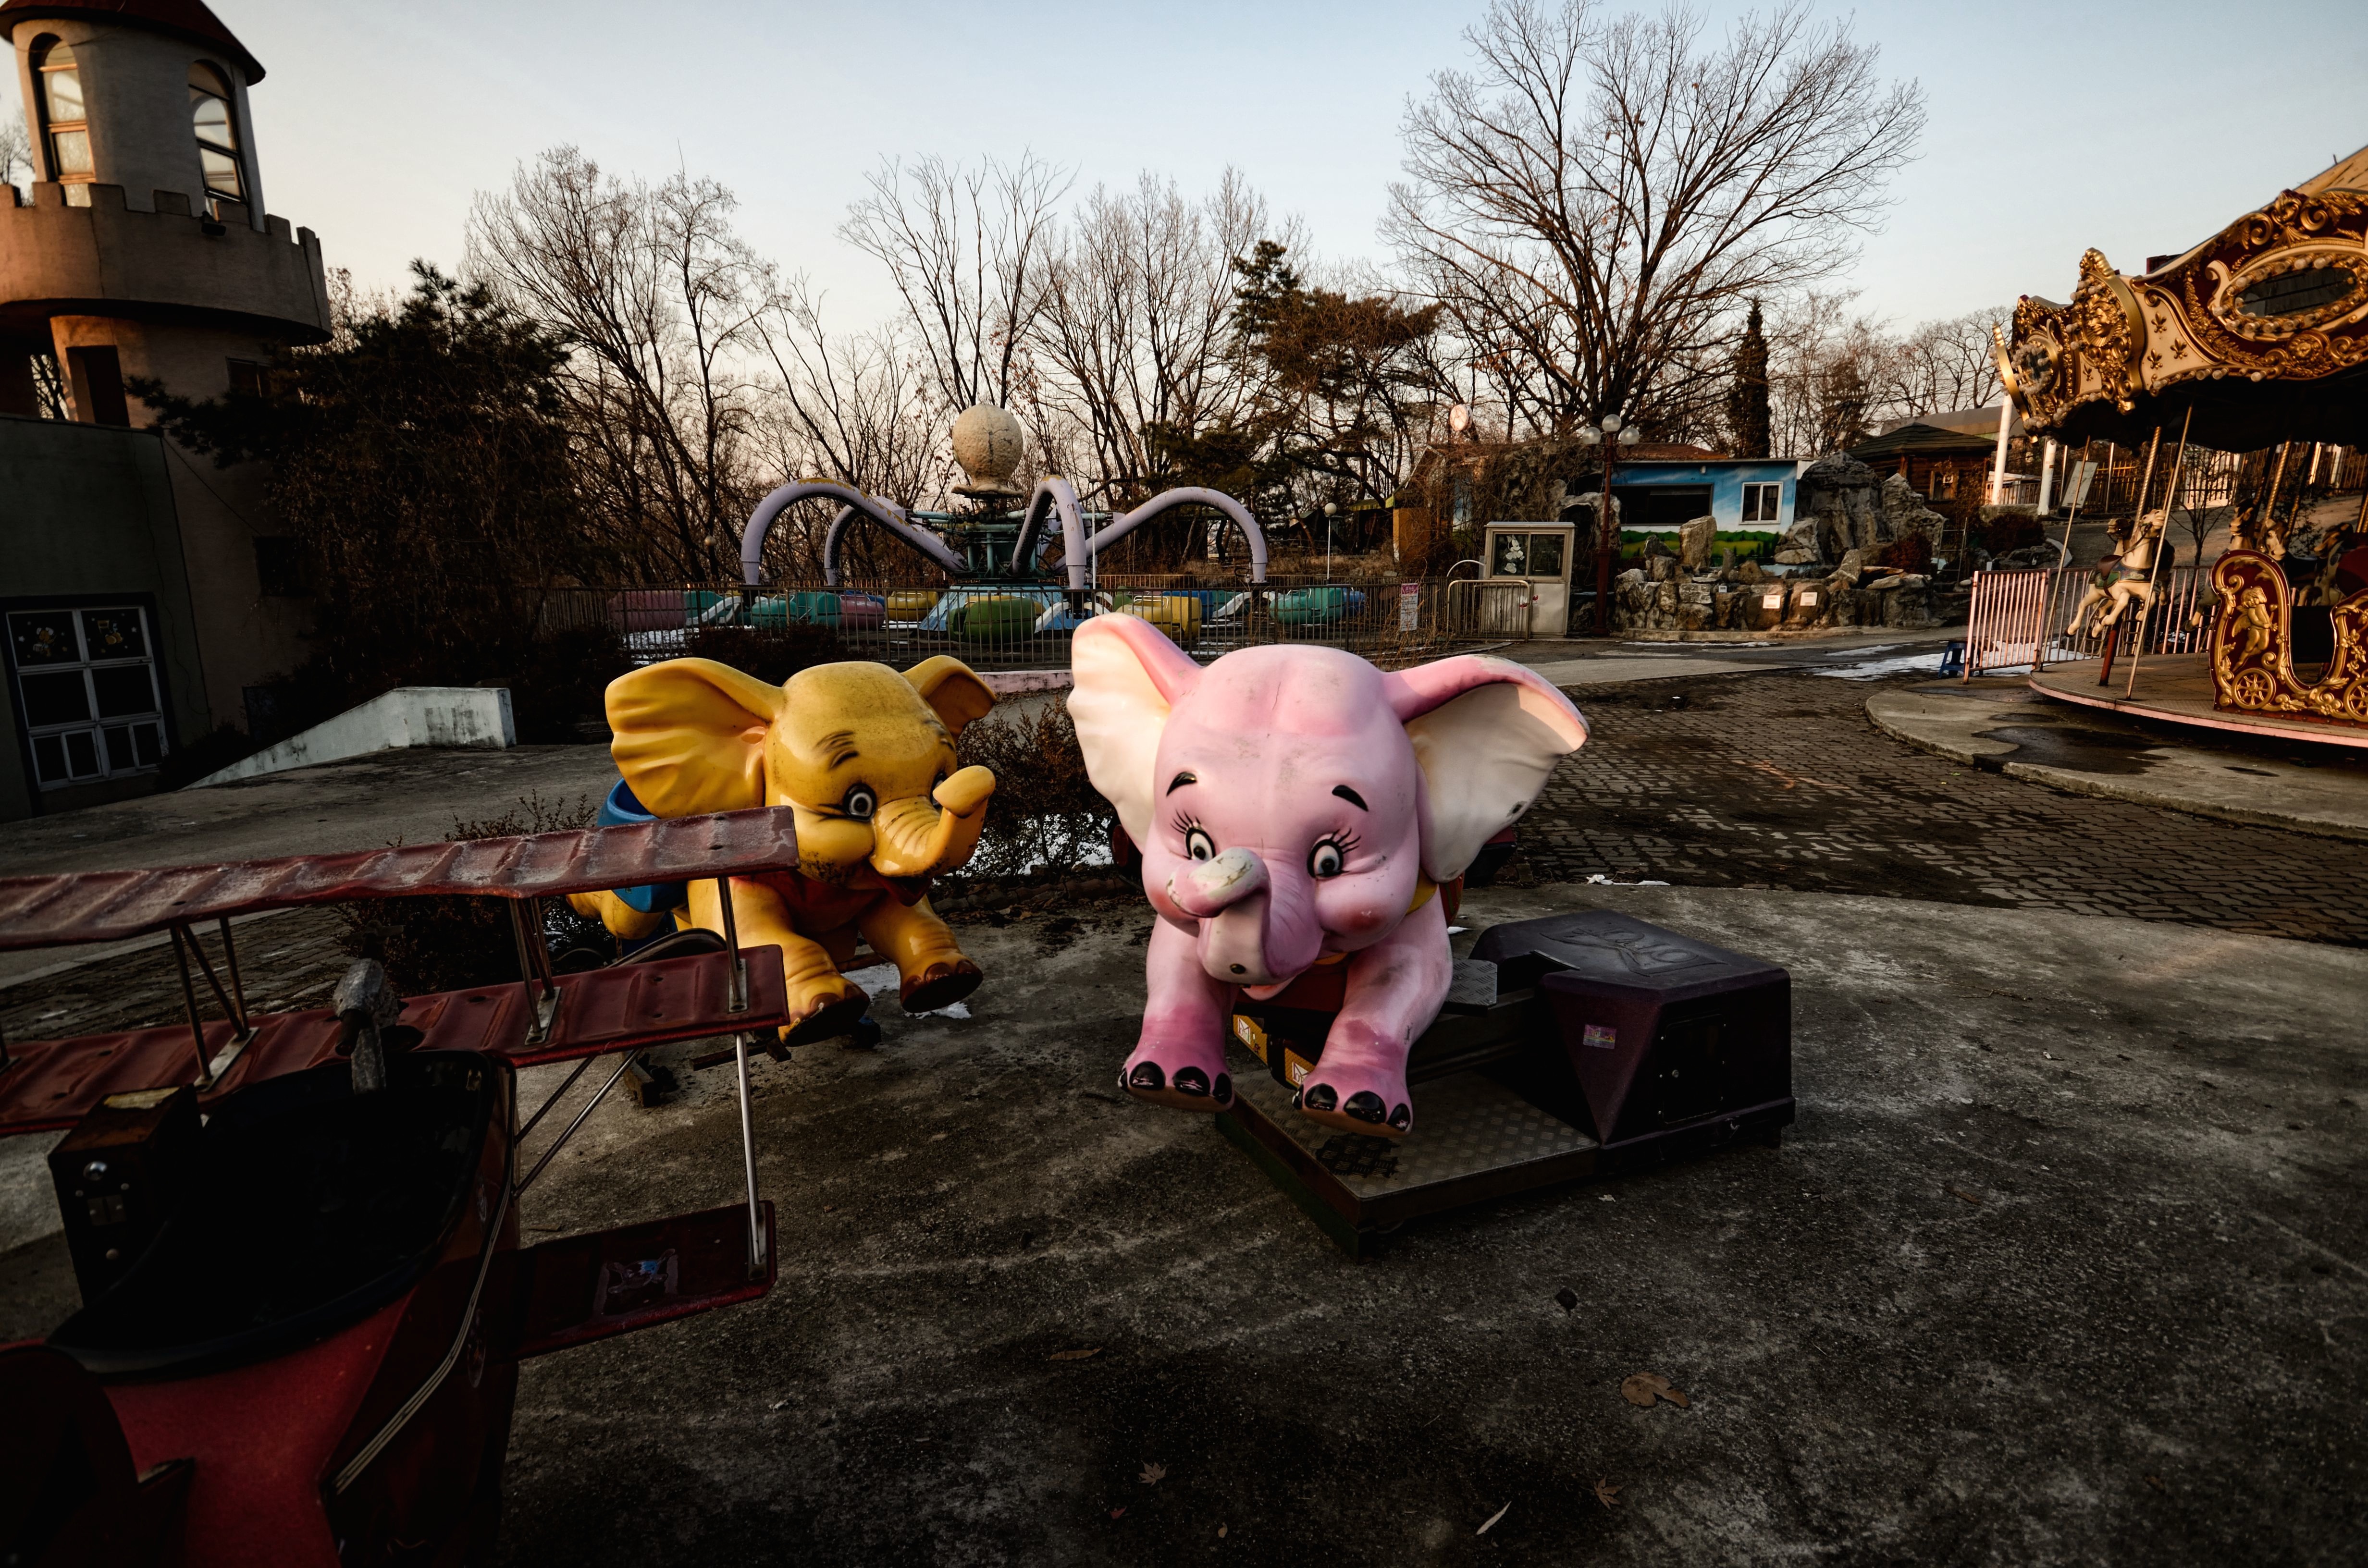
games, screenshot, pc game